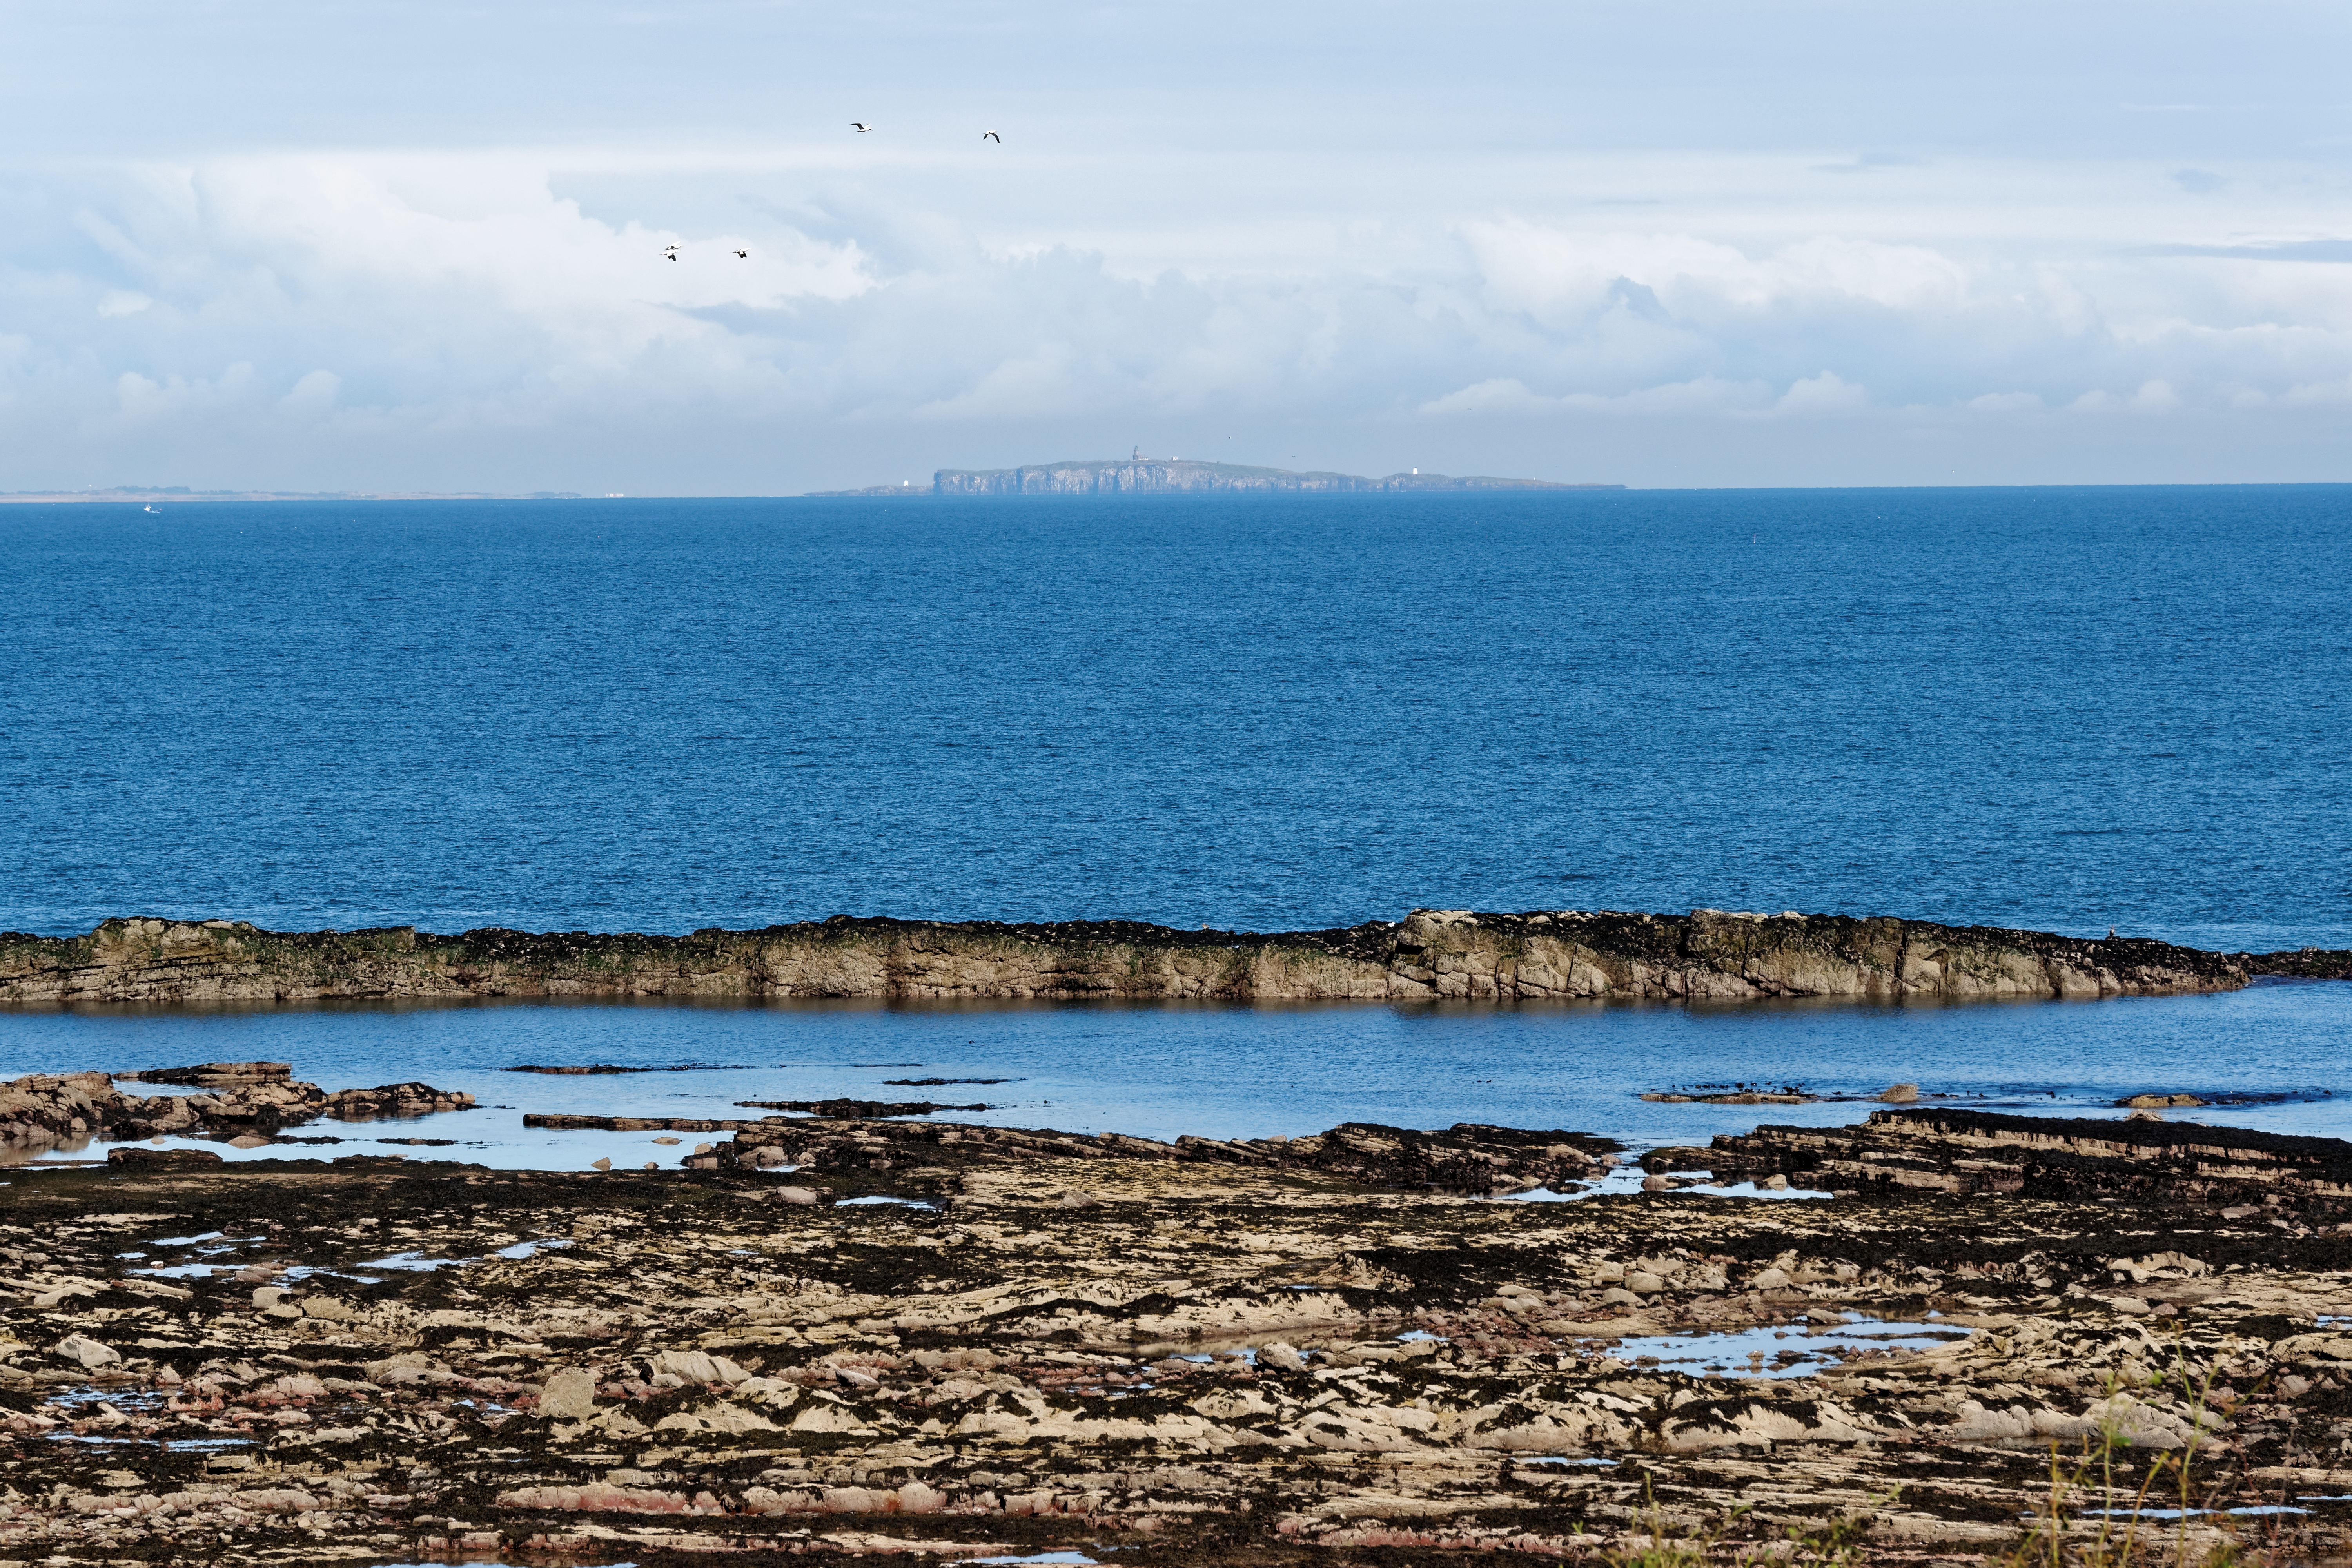
beach, sea, coast, water, nature, outdoor, rock, ocean, horizon, cloud, sky, shore, wave, view, coastline, cliff, reflection, tower, scenic, bay, island, blue, terrain, body of water, rocks, sunny, scotland, cape, wind wave